Endemism

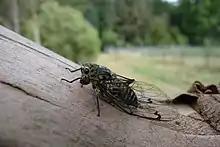
Chorus cicada ("Amphipsalta zelandica"), a species endemic to New Zealand

A species is considered to be endemic to the area where it is found naturally, to the exclusion of other areas; presence in captivity or botanical gardens does not disqualify a species from being endemic. In theory, the term "endemic" could be applied on any scale; for example, the cougar is endemic to the Americas, and all known life is endemic to Earth. However, endemism is normally used only when a species has a relatively small or restricted range. This usage of "endemic" contrasts with "cosmopolitan." Endemics are not necessarily rare; some might be common where they occur. Likewise, not all rare species are endemics; some may have a large range but be rare throughout this range.